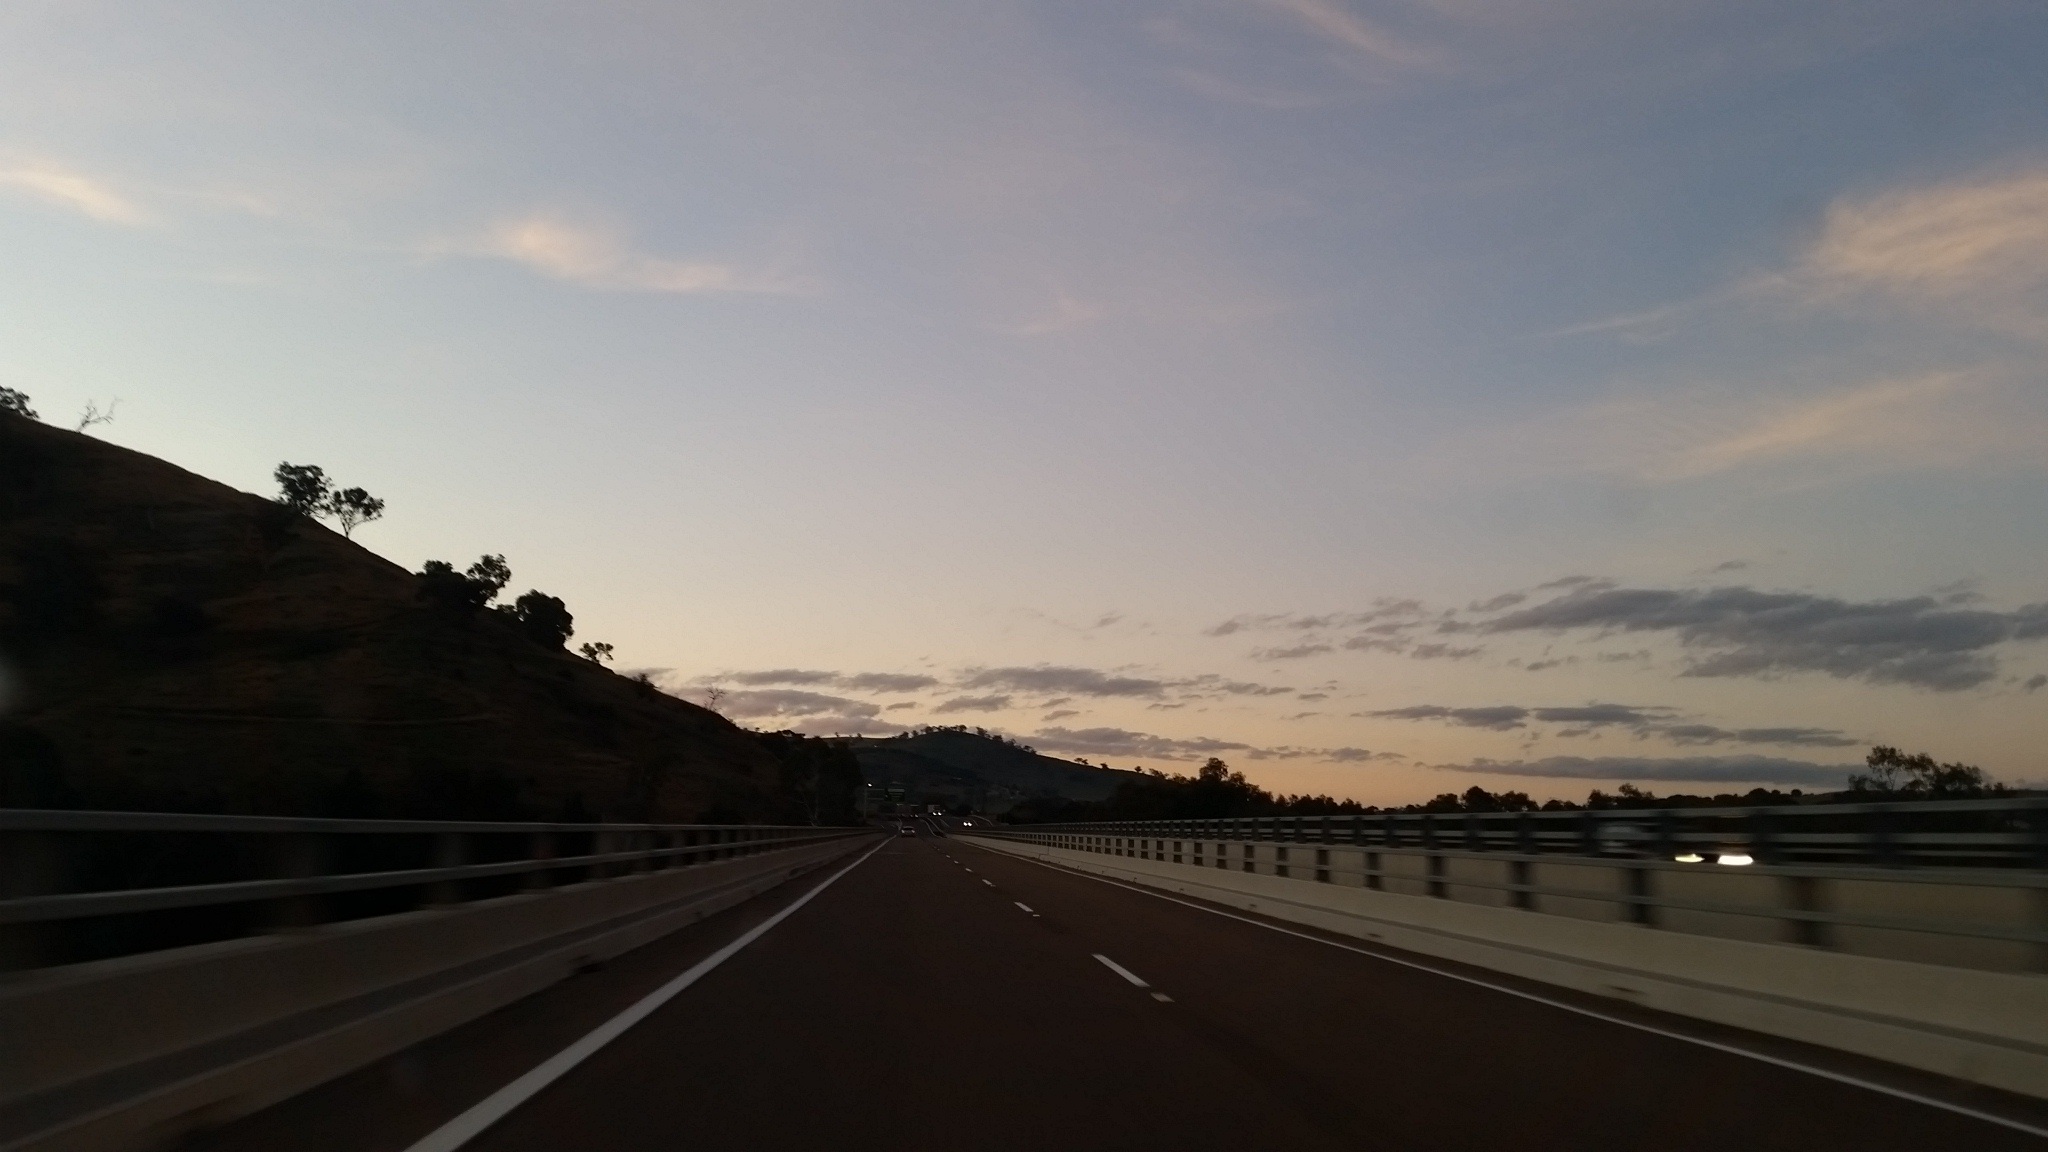
landscape, horizon, cloud, sky, sunset, road, bridge, morning, perspective, highway, driving, dawn, travel, freeway, motion, dusk, transportation, transport, evening, vehicle, journey, drive, scenery, empty, speed, trip, route, speedway, road trip, moving, infrastructure, way, motorway, nonbuilding structure, controlled access highway